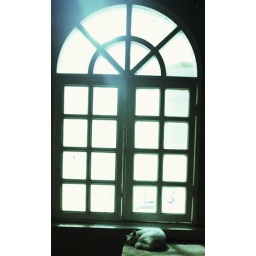
cat sleeping by the kitchen window (after crop and simple editting)